Oregon Commentator

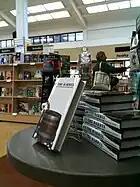
"By the Barrel:25 Years of the Oregon Commentator" on display at the University of Oregon Bookstore

In November 2009, "The Oregon Commentator" published "By the Barrel: 25 Years of the Oregon Commentator." The book served as a culmination and celebration of the publication's 25th year at the University of Oregon. The book contains three sections: